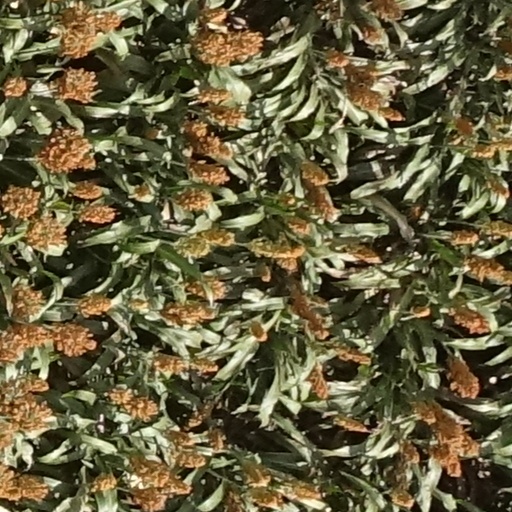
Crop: sorghum